Lake Yalchik

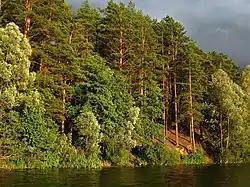
The landscape along the lake shore.

Lake Yalchik is a system of two lakes, the Greater and Smaller Yalchiks, which are linked by a channel which periodically dries up in summer. The elevation of Smaller Yalchik is higher than that of Greater Yalchik, but flow from Smaller Yalchik can only be observed at spring tide. The area of the lake is increasing due to the karst processes that shape the area. Legend says that the lake appeared after the major collapse of a meadow, which was originally in the location of the lake. The last major collapse occurred in 1914 and it generated a tsunami-like wave. At the bottom of the lake there are two series of karst caves, long, and up to deep.